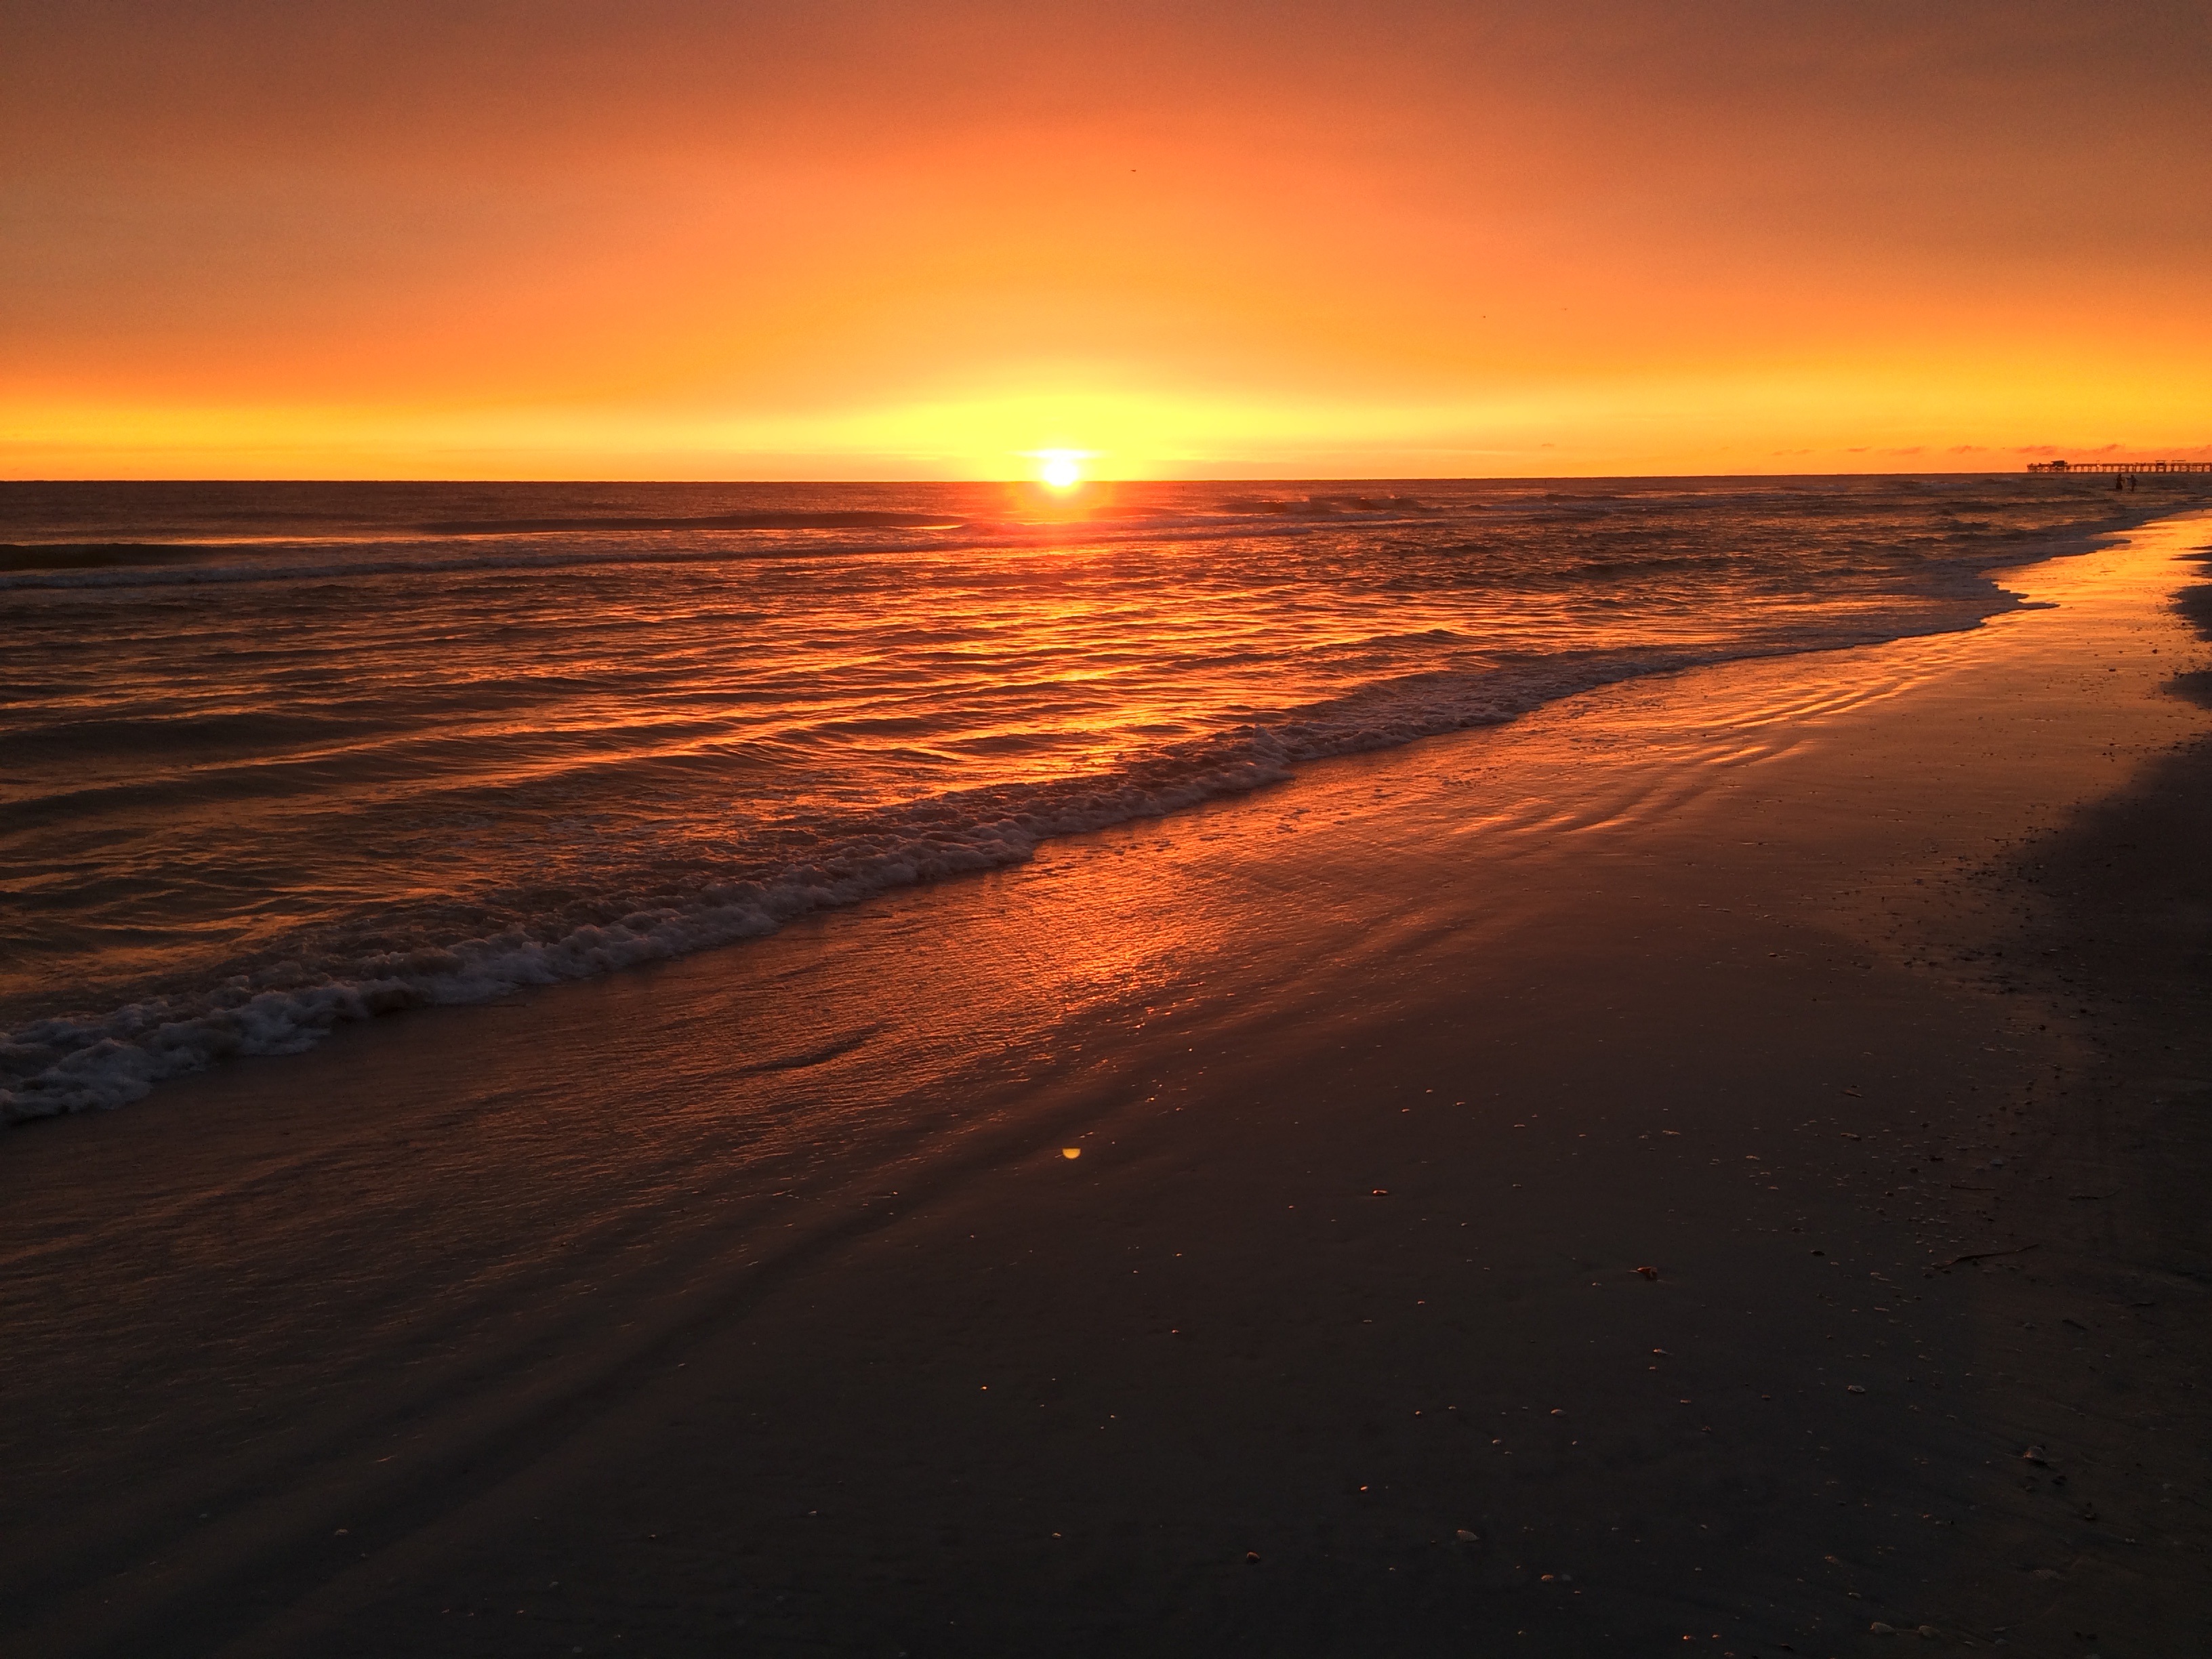
beach, sea, coast, sand, ocean, horizon, sun, sunrise, sunset, sunlight, morning, shore, wave, dawn, dusk, evening, america, body of water, west coast, afterglow, wind wave